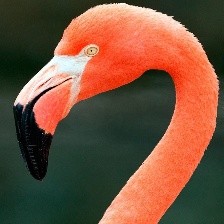
Species: AMERICAN FLAMINGO
Scientific name: PHOENICOPTERUS RUBER